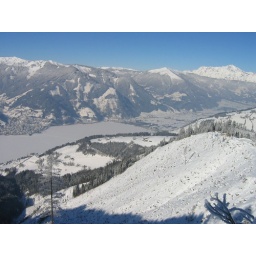
See the yellow house in the center 2